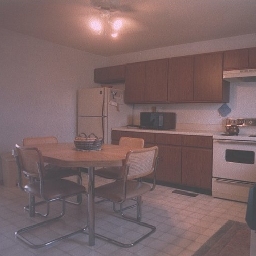
Room type: kitchen